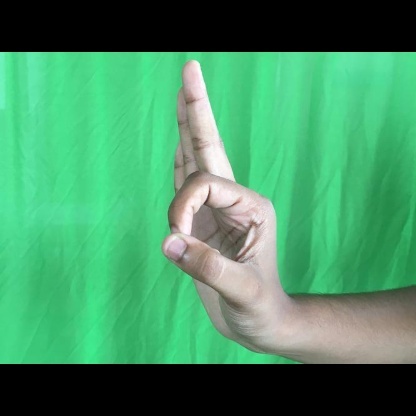
Mudra: Aralam